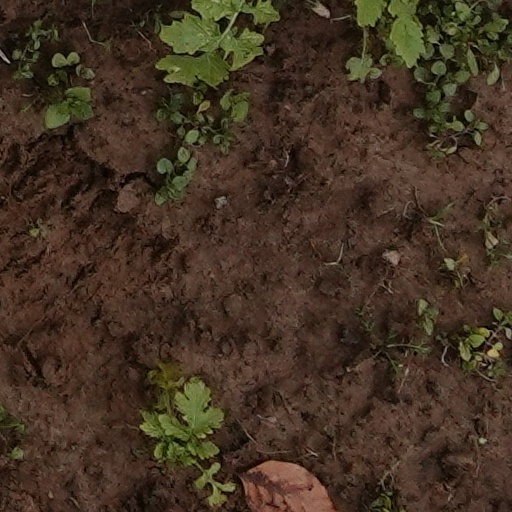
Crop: wheat